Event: Ecuador Earthquake
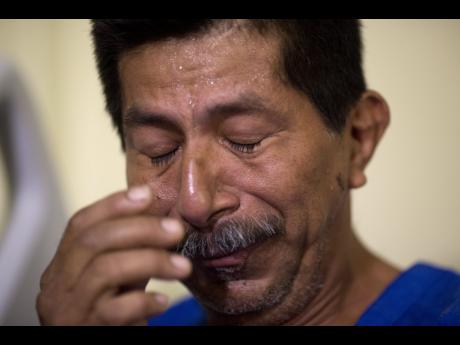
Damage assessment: no_damage